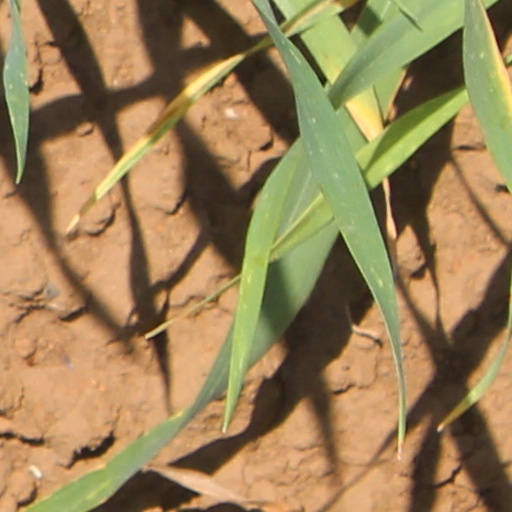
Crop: wheat